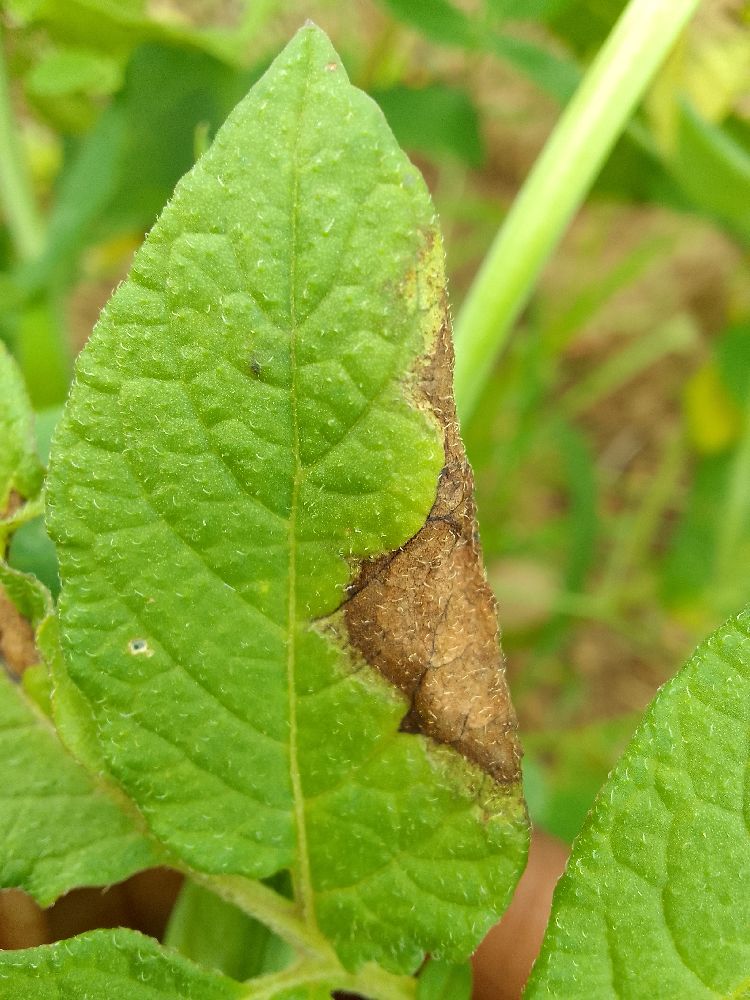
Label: Late blight